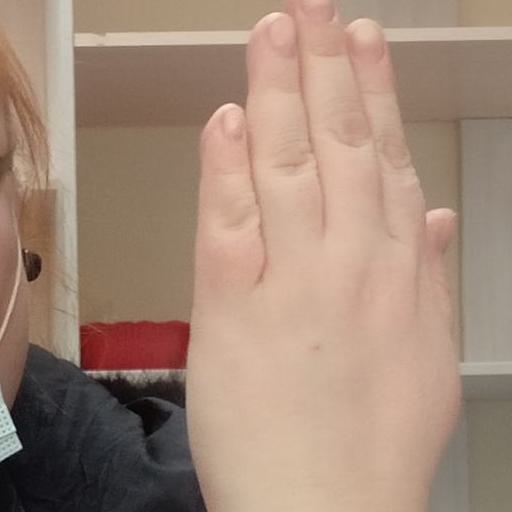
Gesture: stop_inverted